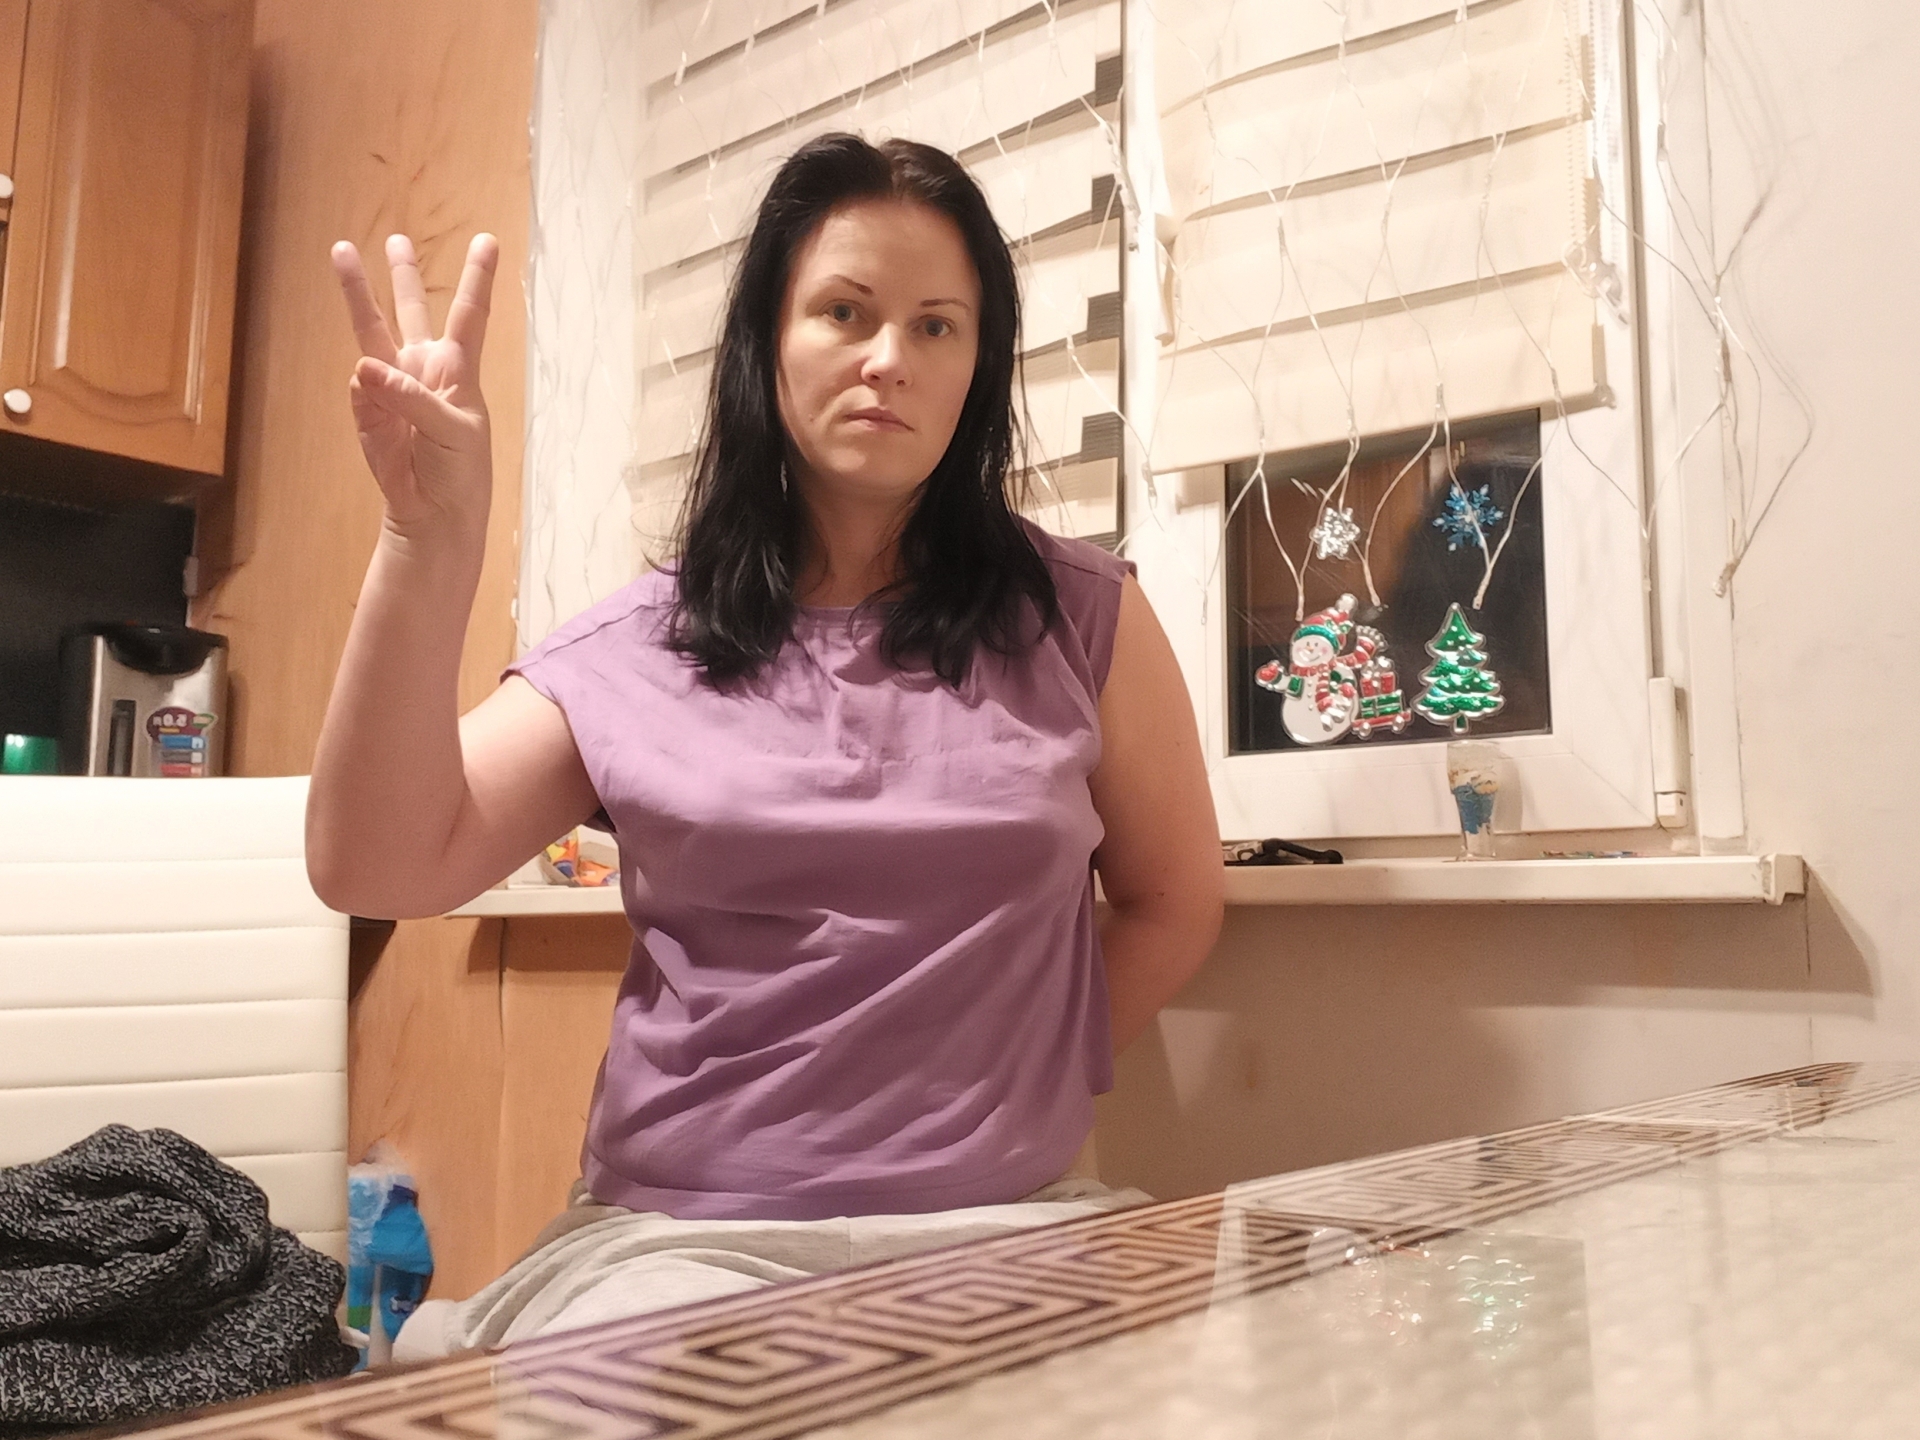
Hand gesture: three